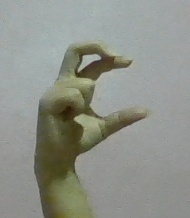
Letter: thal